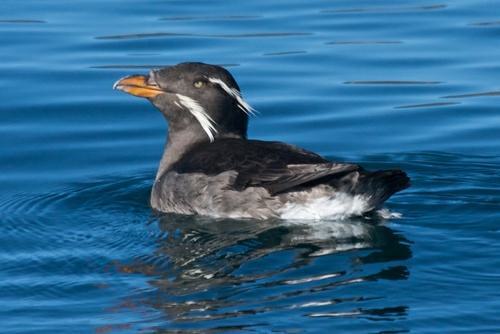
A photo of a rhinoceros auklet